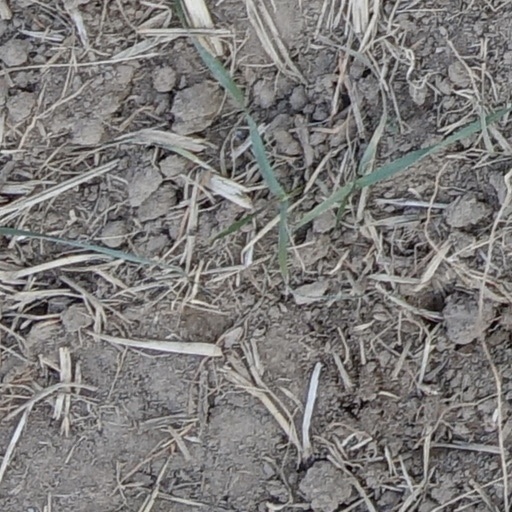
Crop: wheat